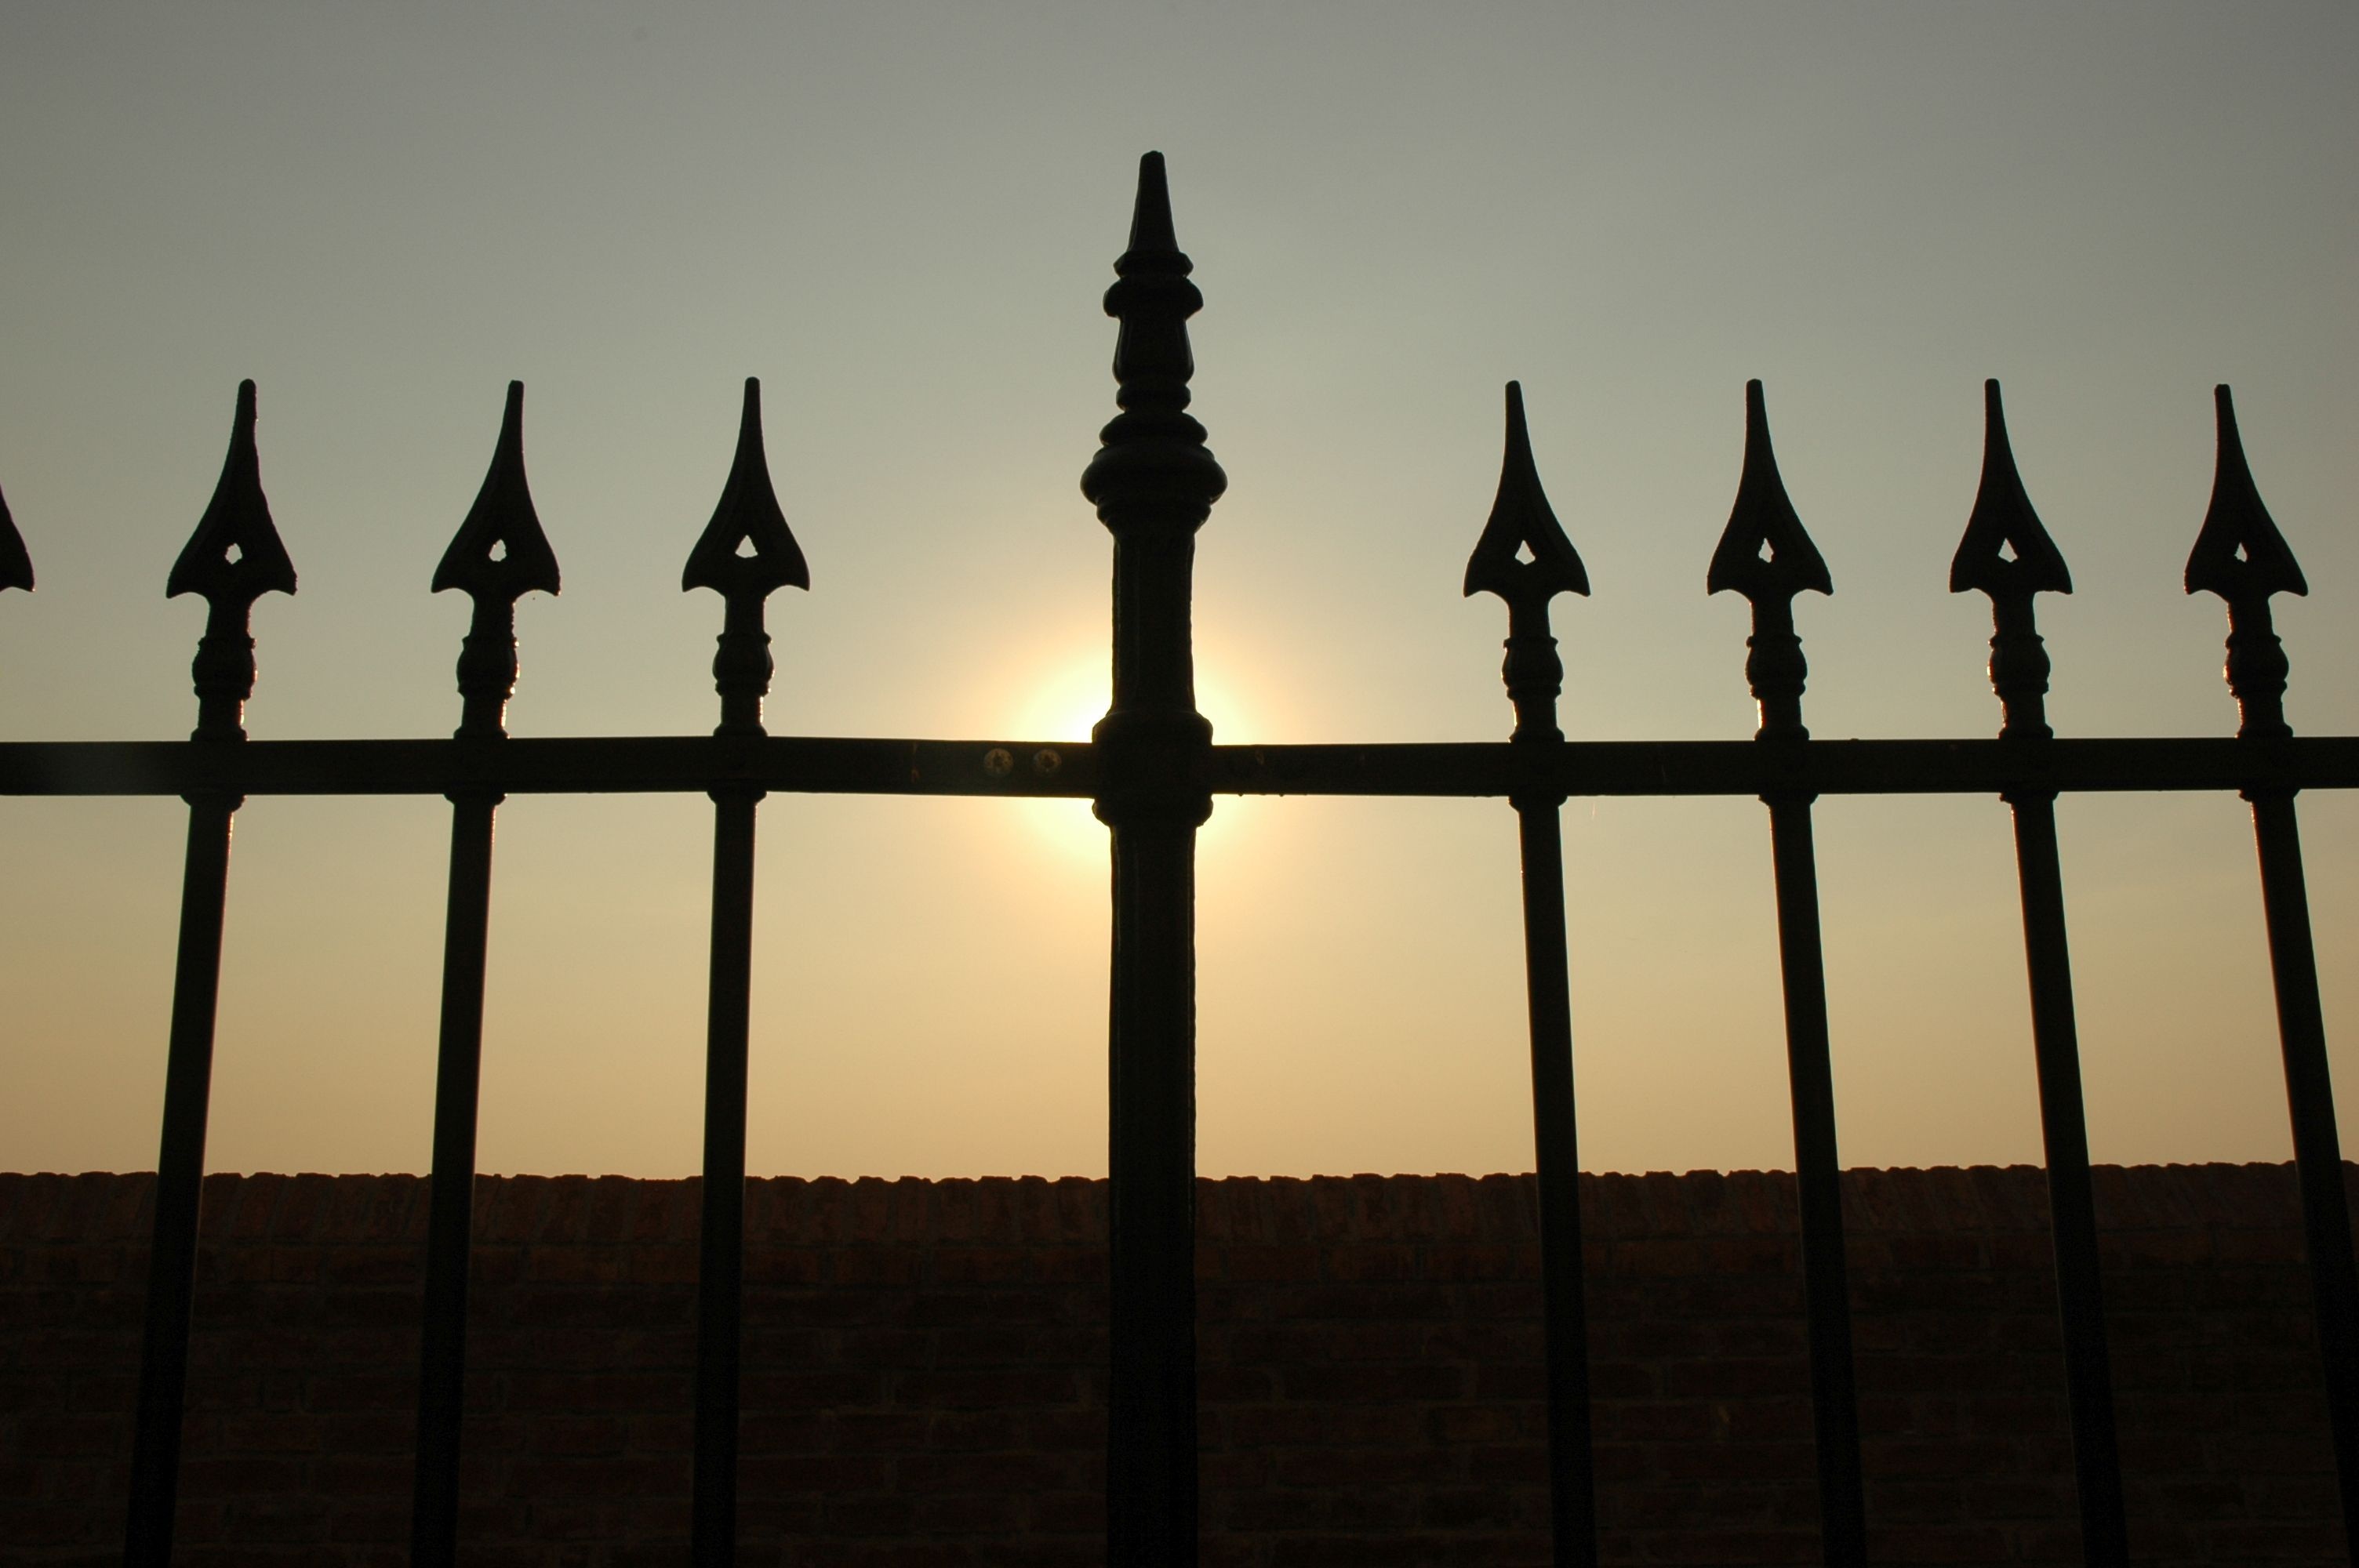
silhouette, light, fence, architecture, sun, old, line, reflection, metal, shadow, gate, lighting, temple, symmetry, iron, shape